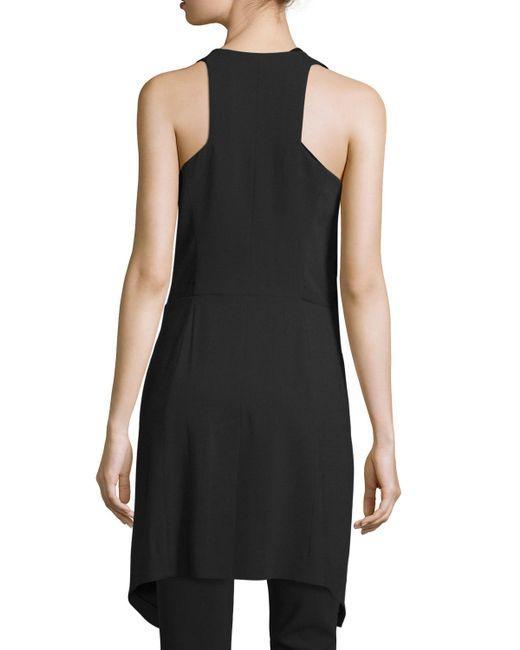
Ärmelloses langes schwarzes Baumwollhemd für Damen mit schwarzer Damenhose